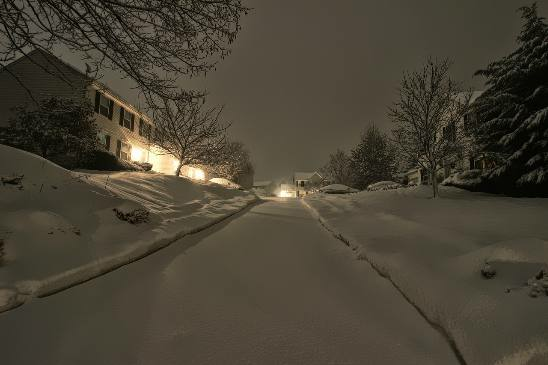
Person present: No